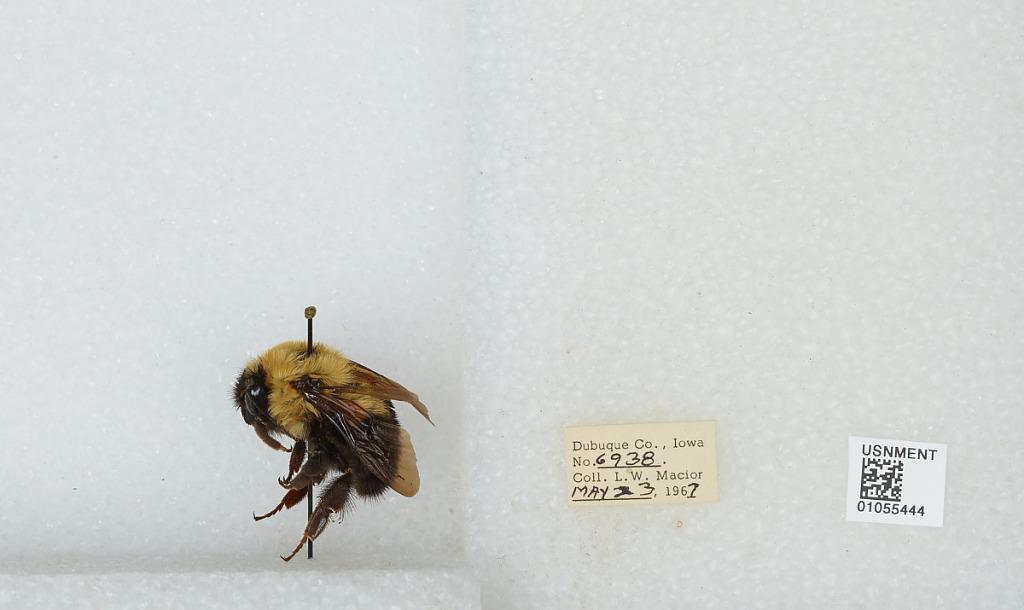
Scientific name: Bombus (Pyrobombus) bimaculatus Cresson
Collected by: L. Macior
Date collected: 1967-5-23
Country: United States
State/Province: Iowa
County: Dubuque
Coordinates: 42.4694, -90.8292